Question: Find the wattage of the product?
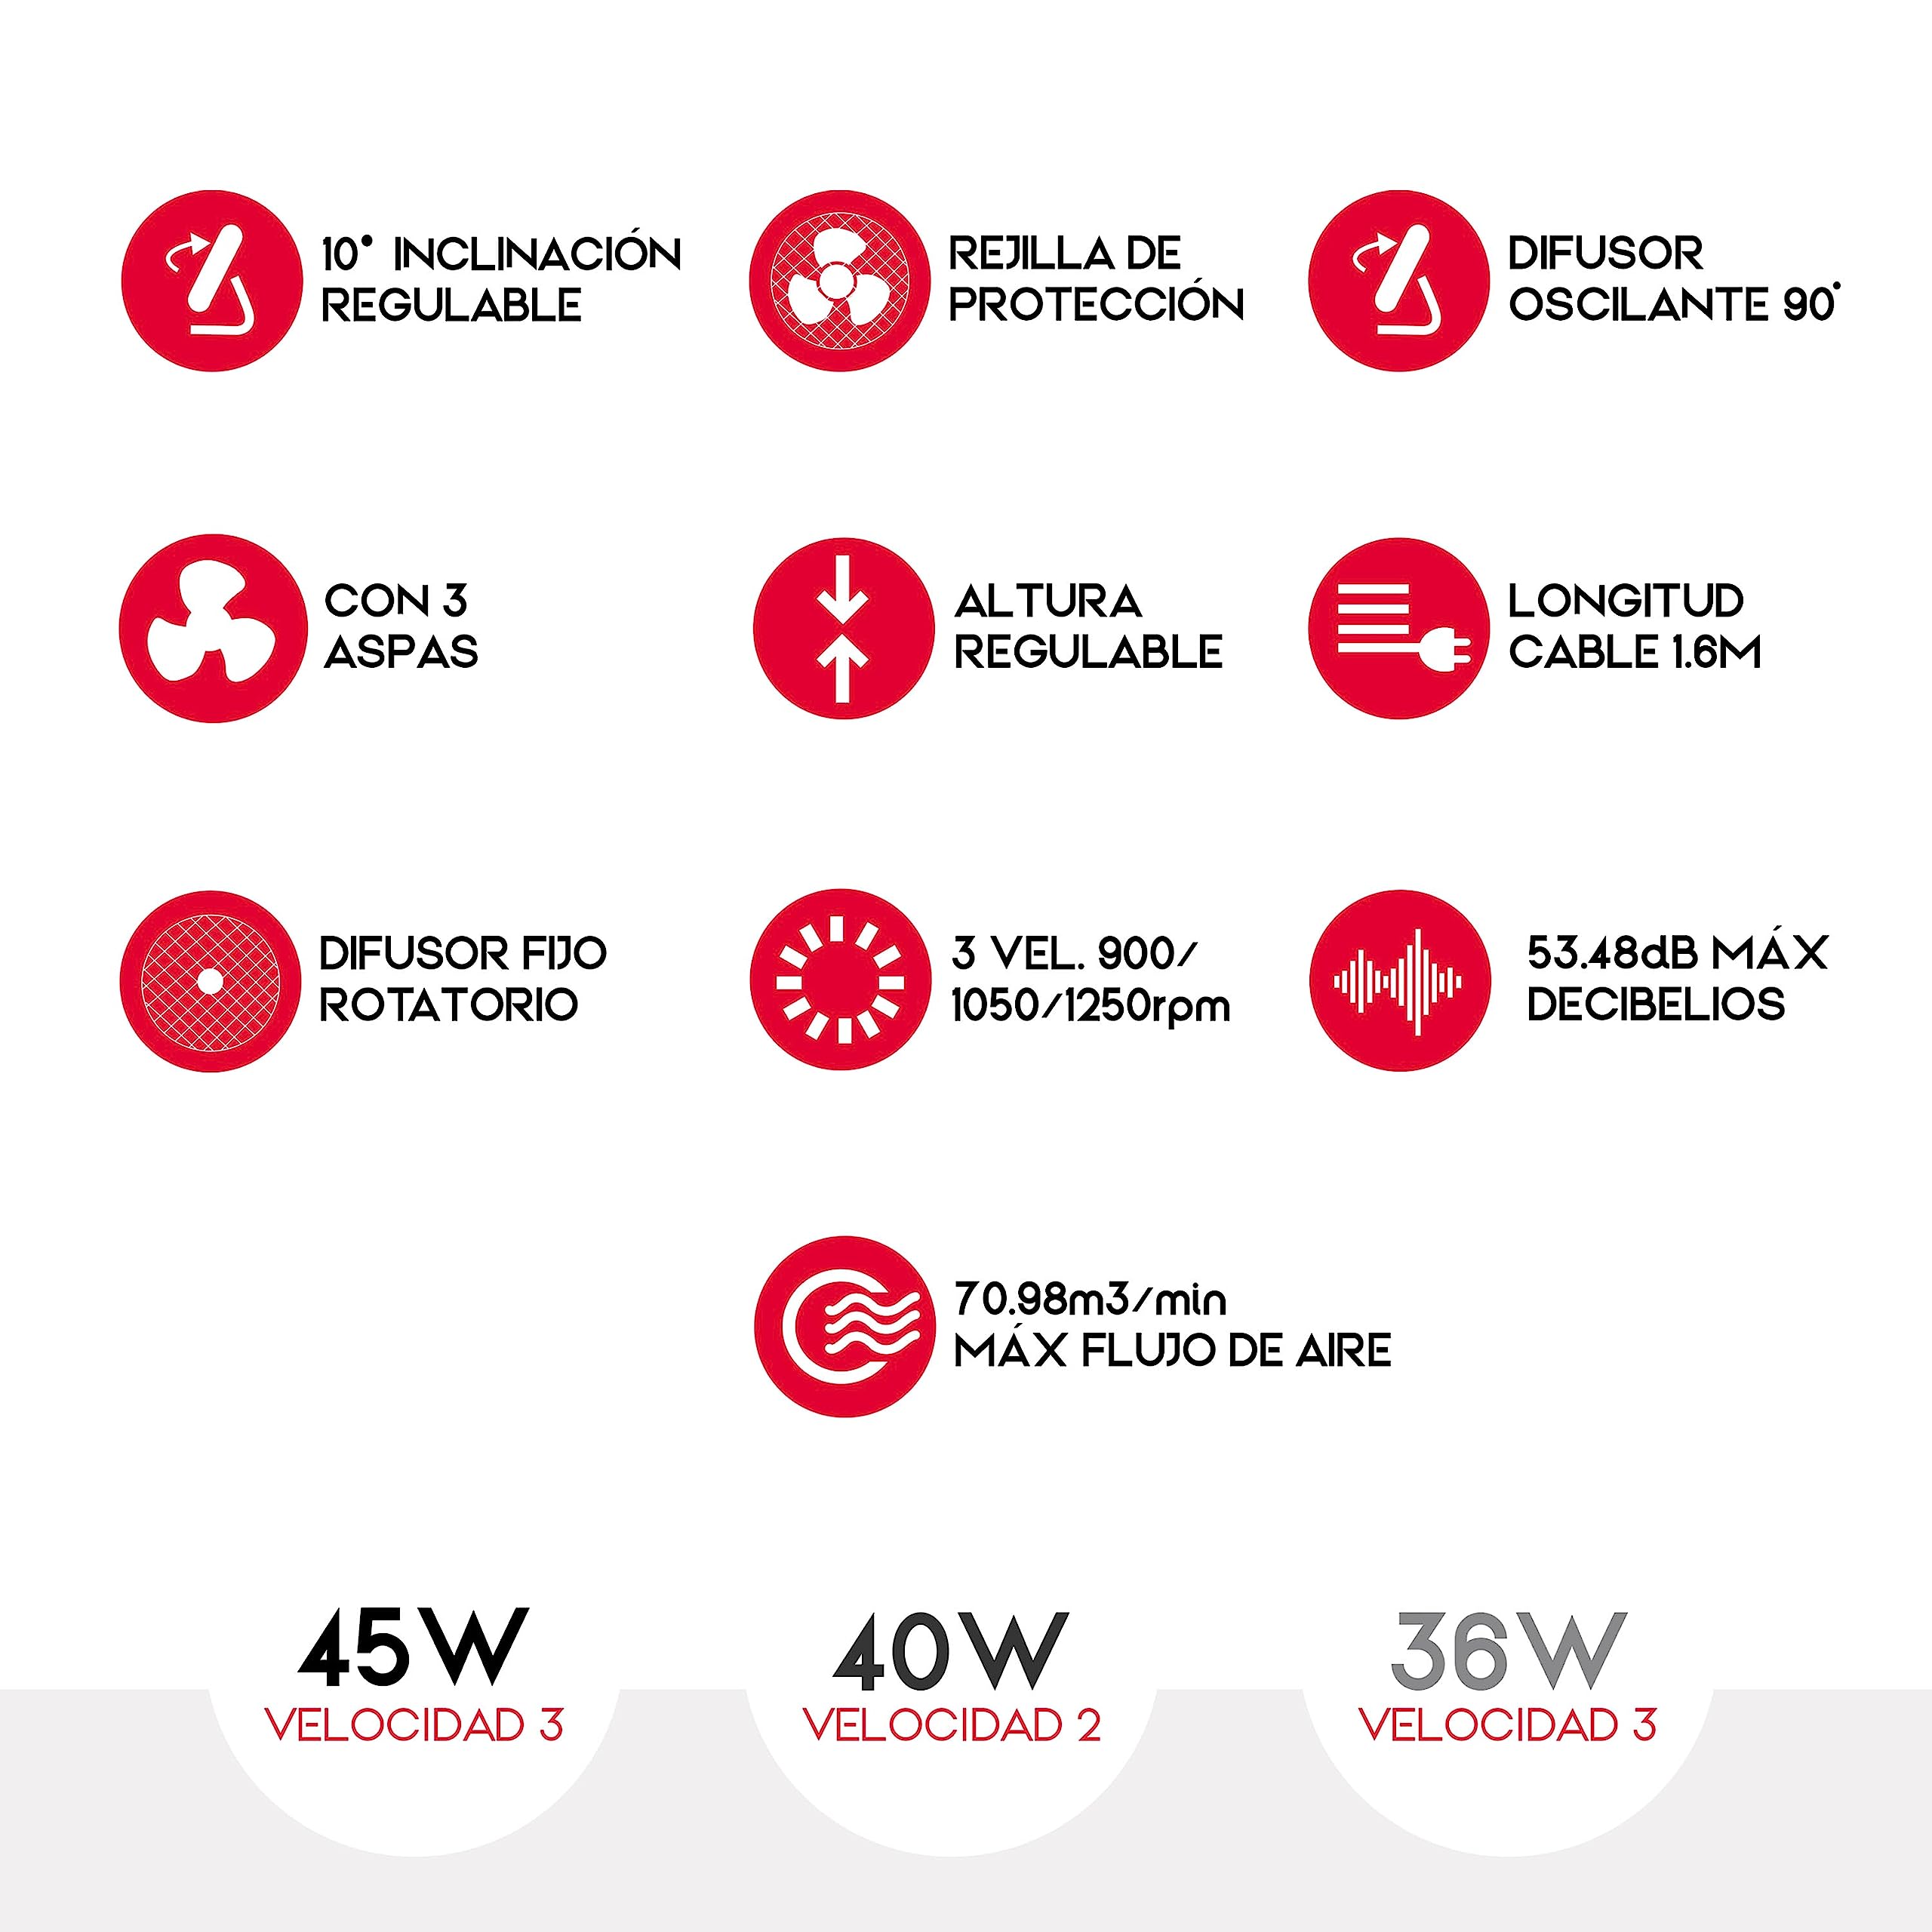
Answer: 40.0 watt